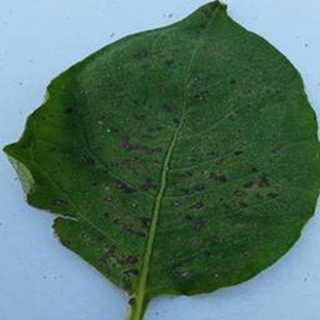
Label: potato_early_blight